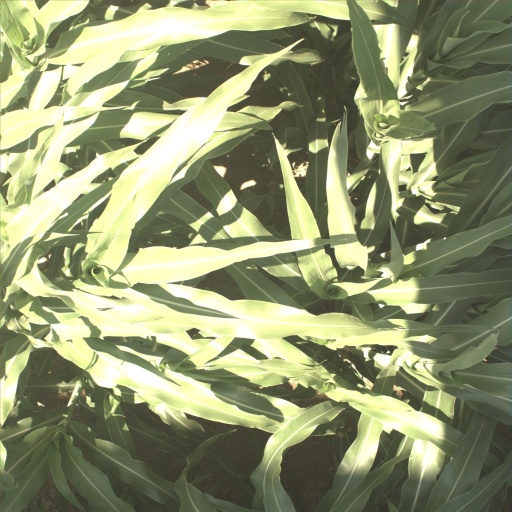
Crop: sorghum